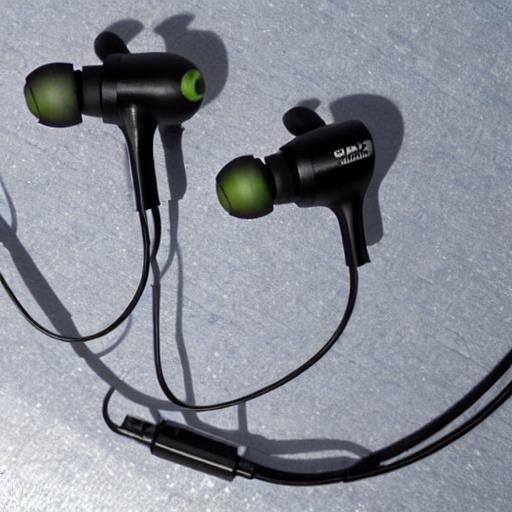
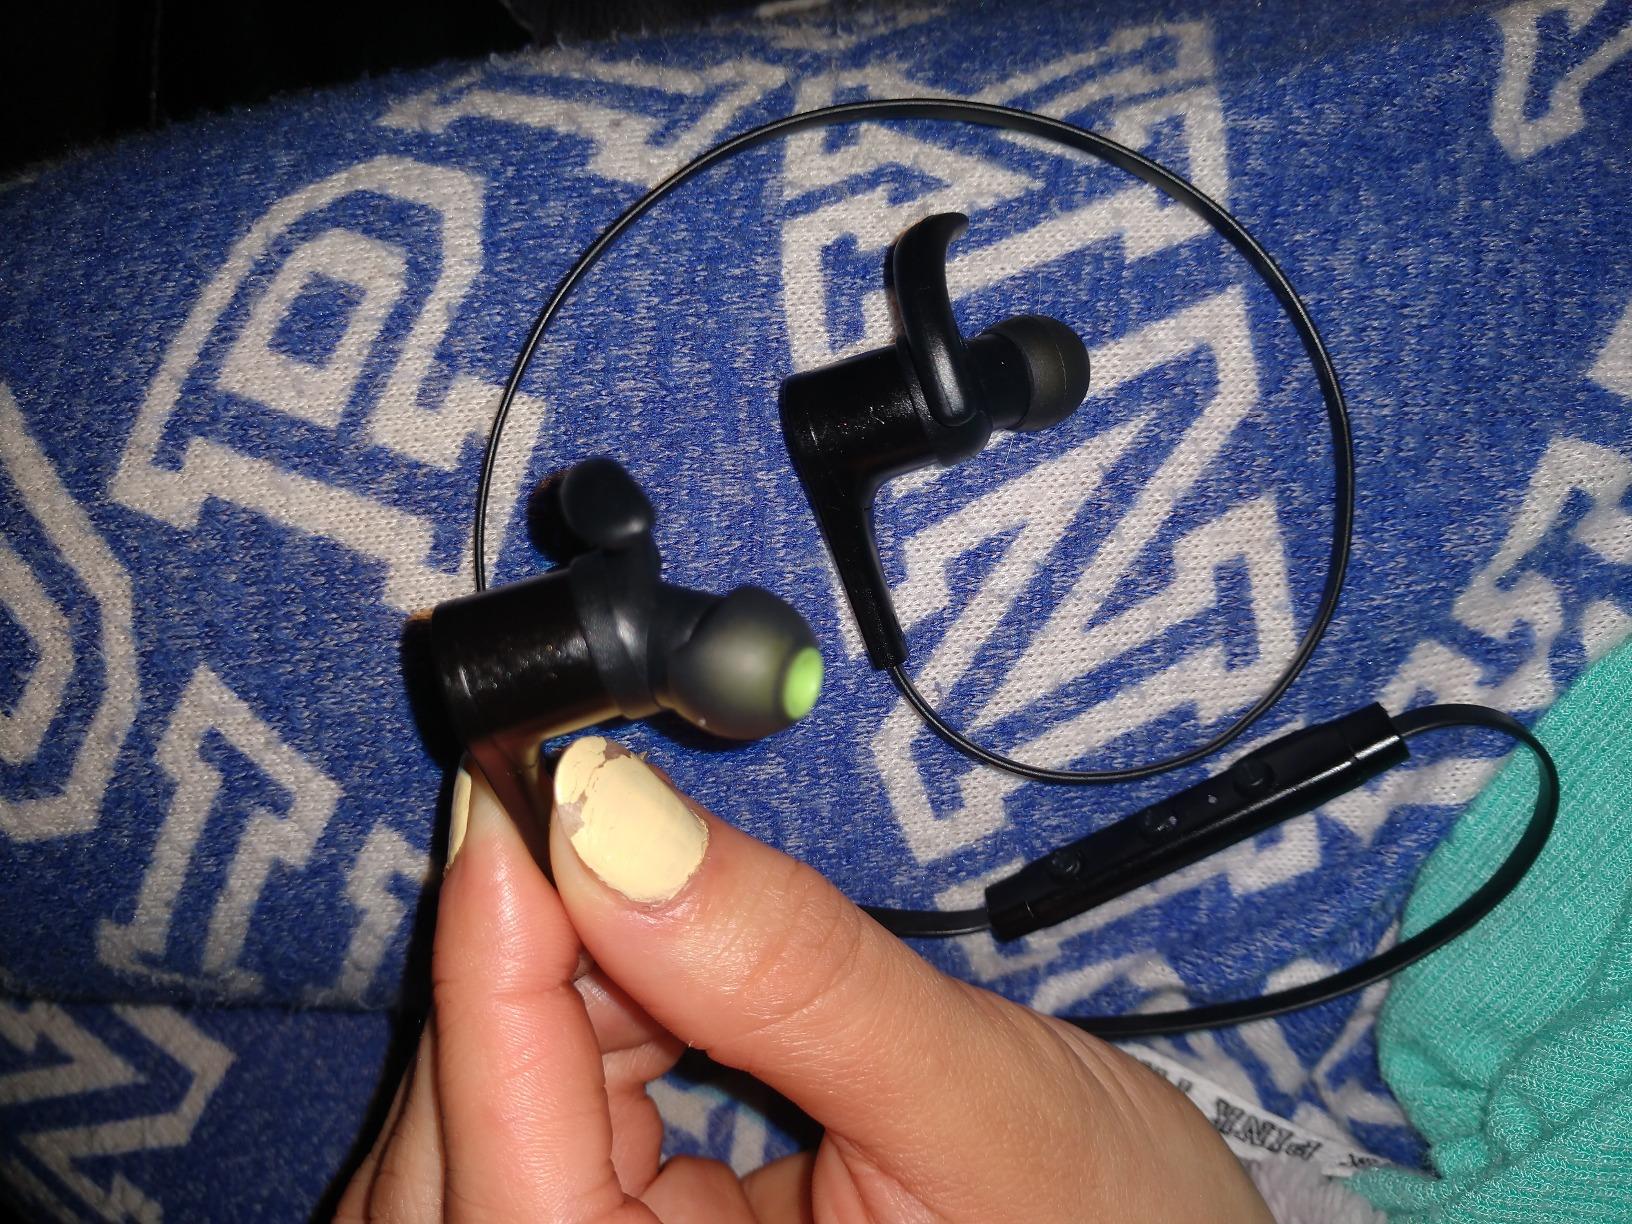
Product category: earbuds
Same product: no